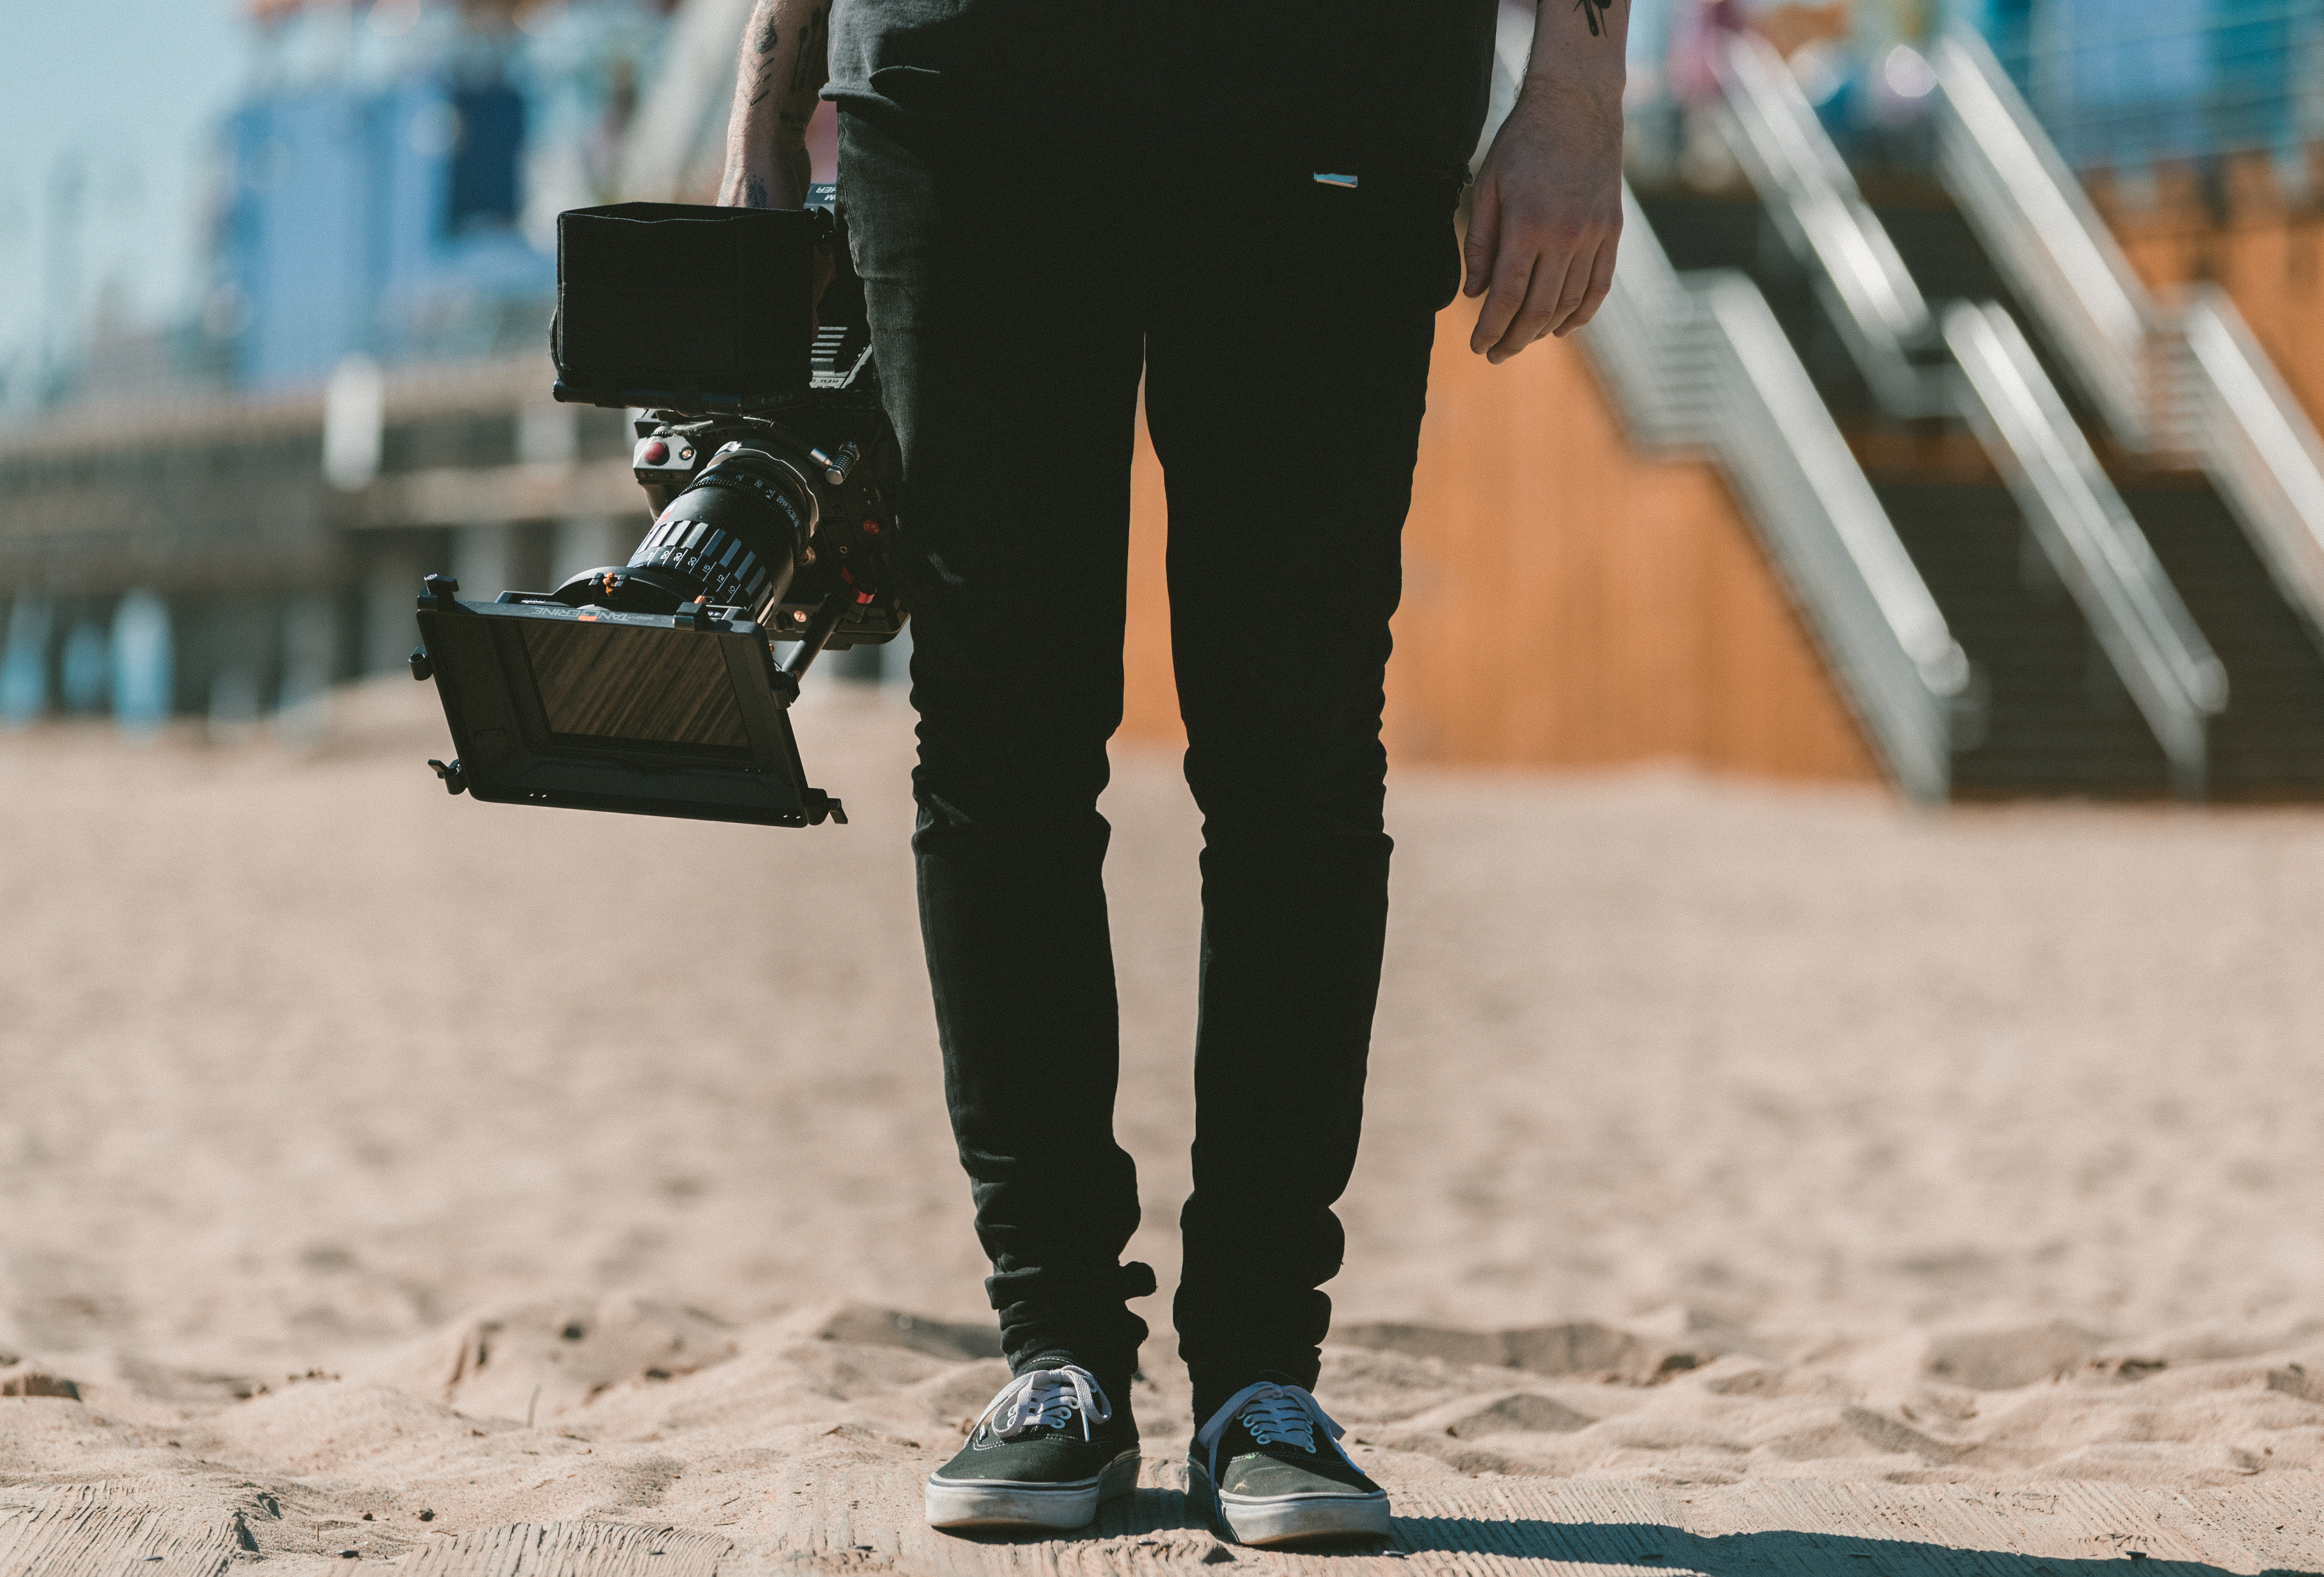
man, sand, shoe, male, leg, spring, film camera, fashion, black, video camera, video, videography, footwear, photograph